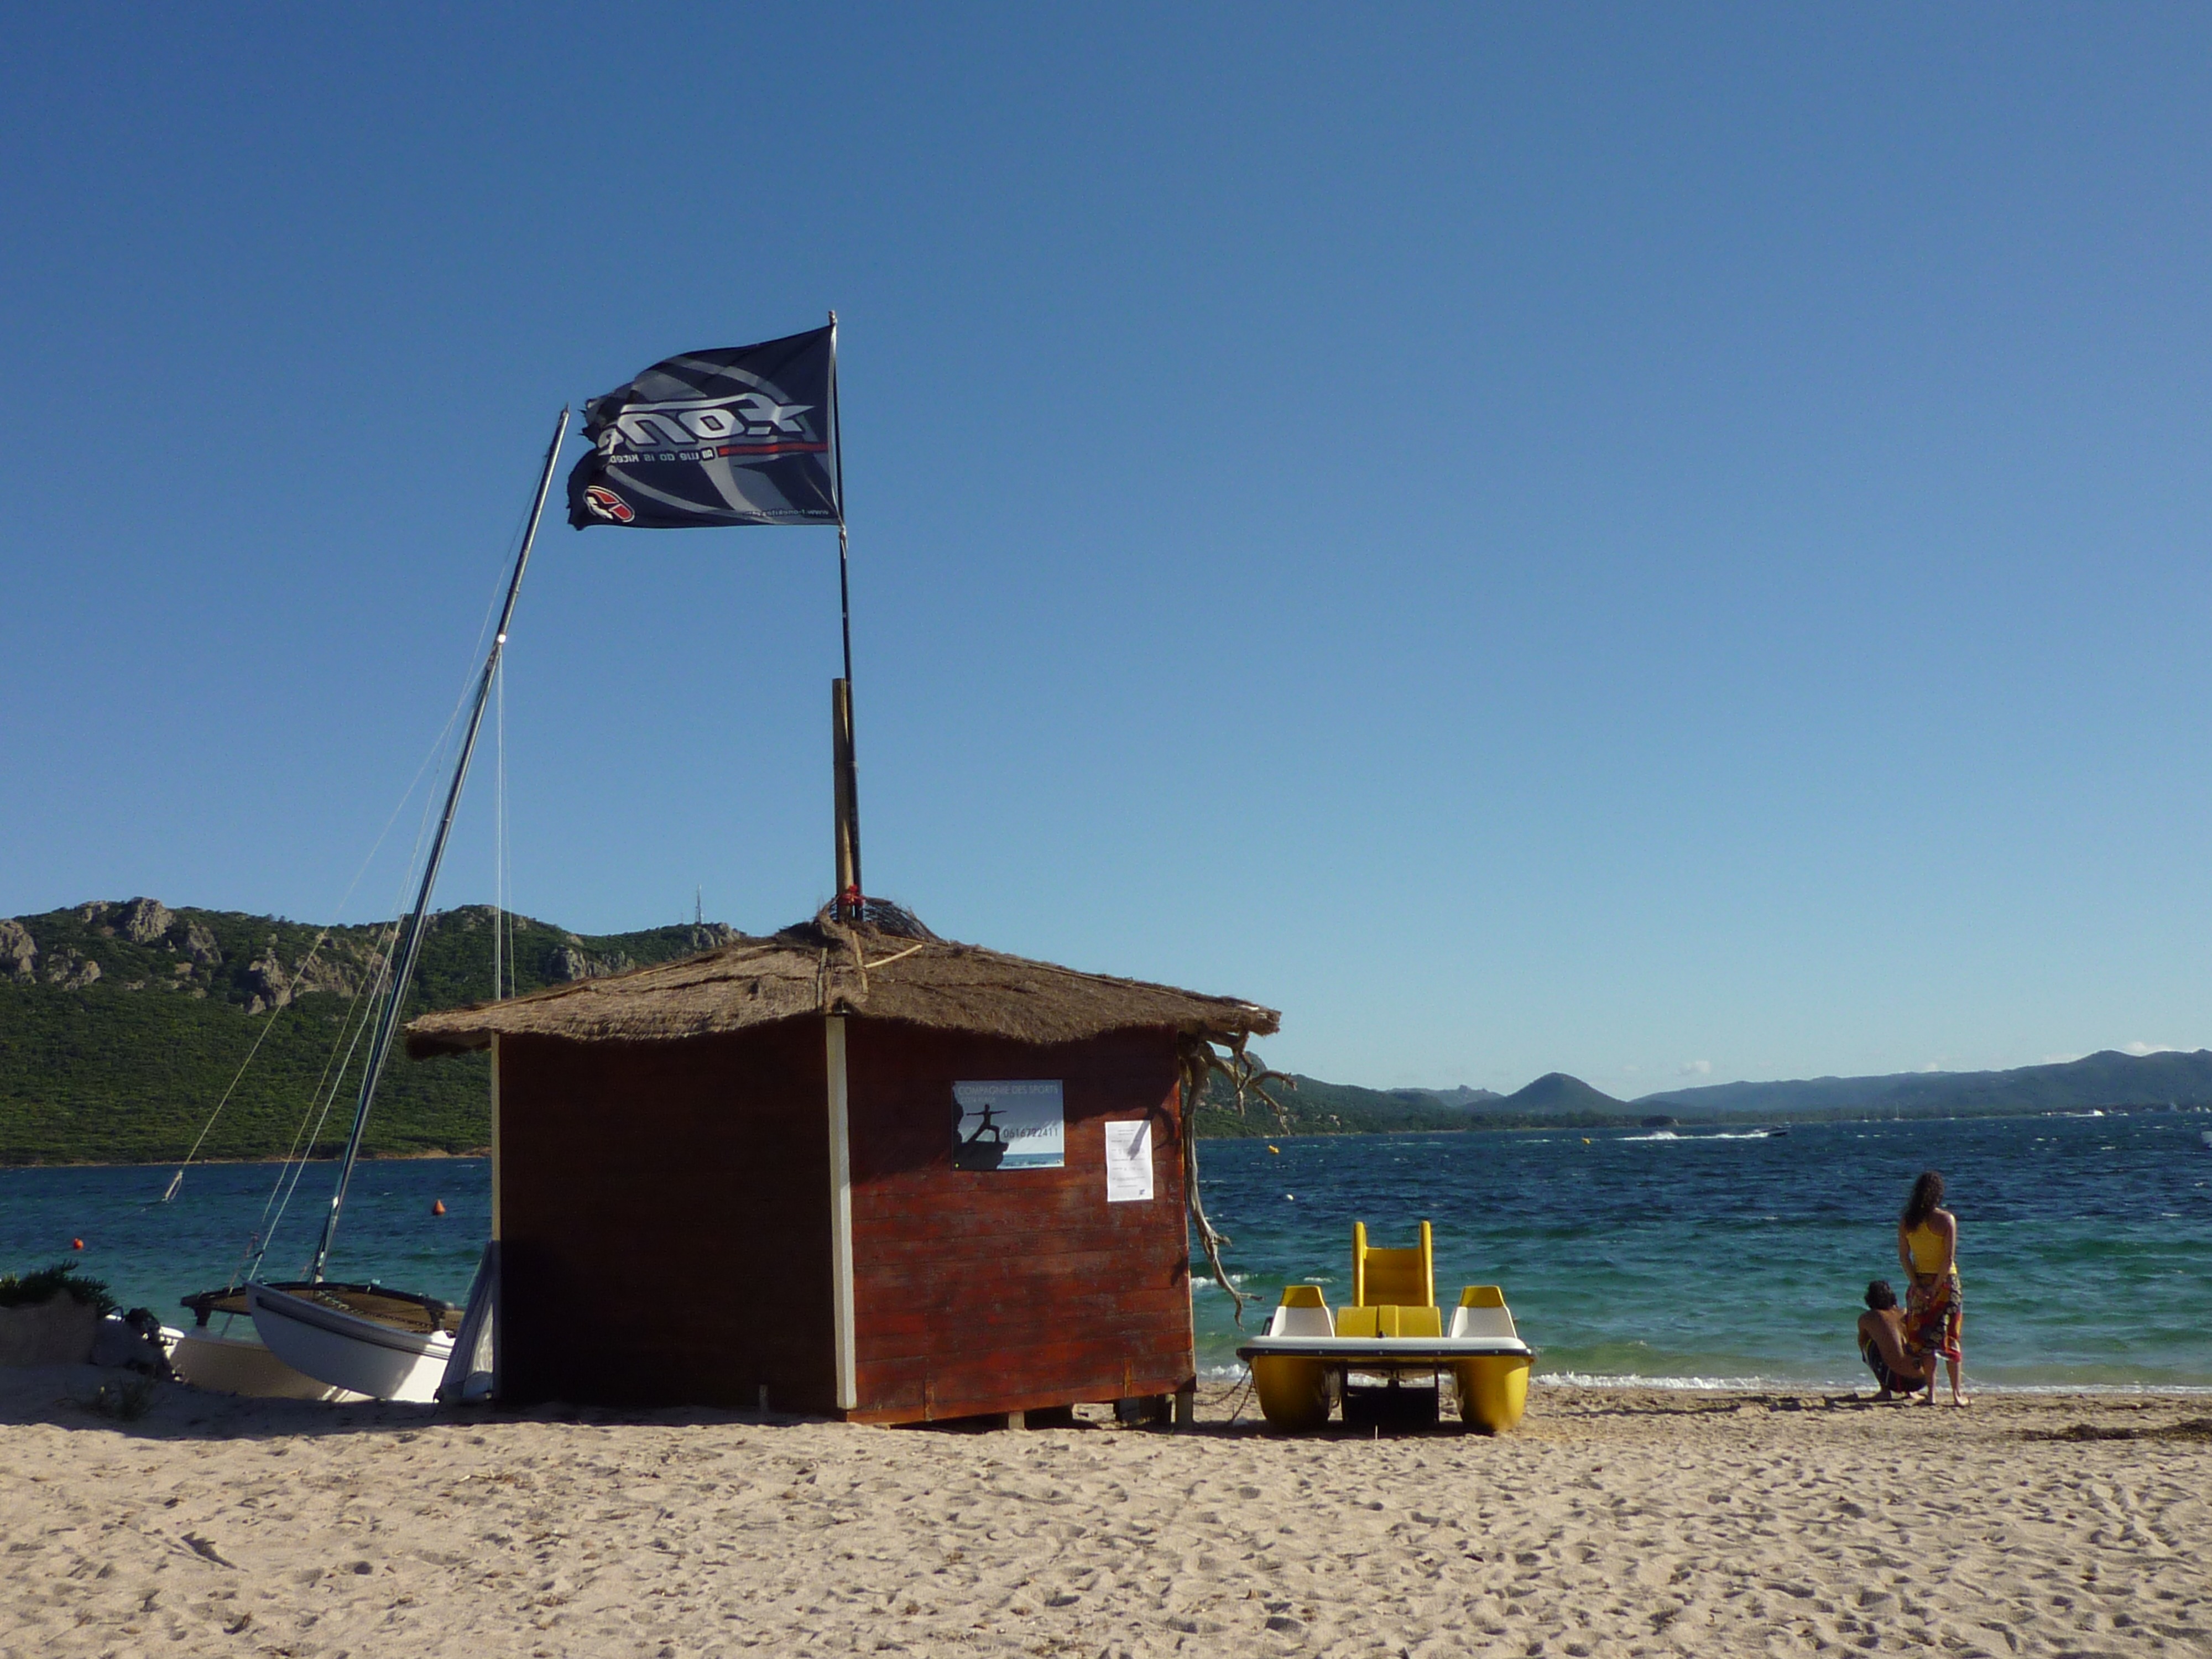
beach, sea, coast, ocean, wind, vacation, france, tower, bay, body of water, corsica, cape, beach hut